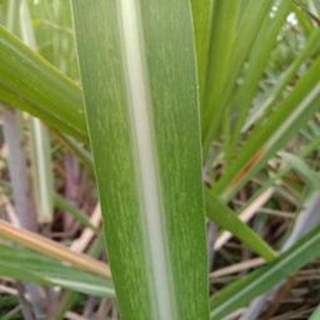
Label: sugarcane_mosaic